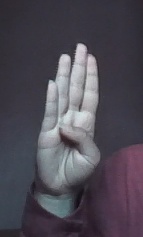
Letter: kaaf